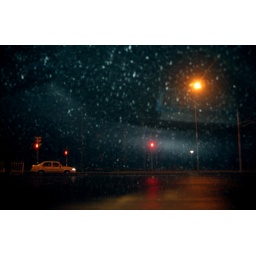
Taken through a window of a bus in Beijing, China, Mar. 20, 2006.